Elena Vesnina

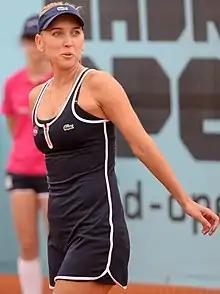
Vesnina at the 2015 Madrid Open

Vesnina and Makarova reached the Wimbledon final where they lost to Hingis/Mirza.